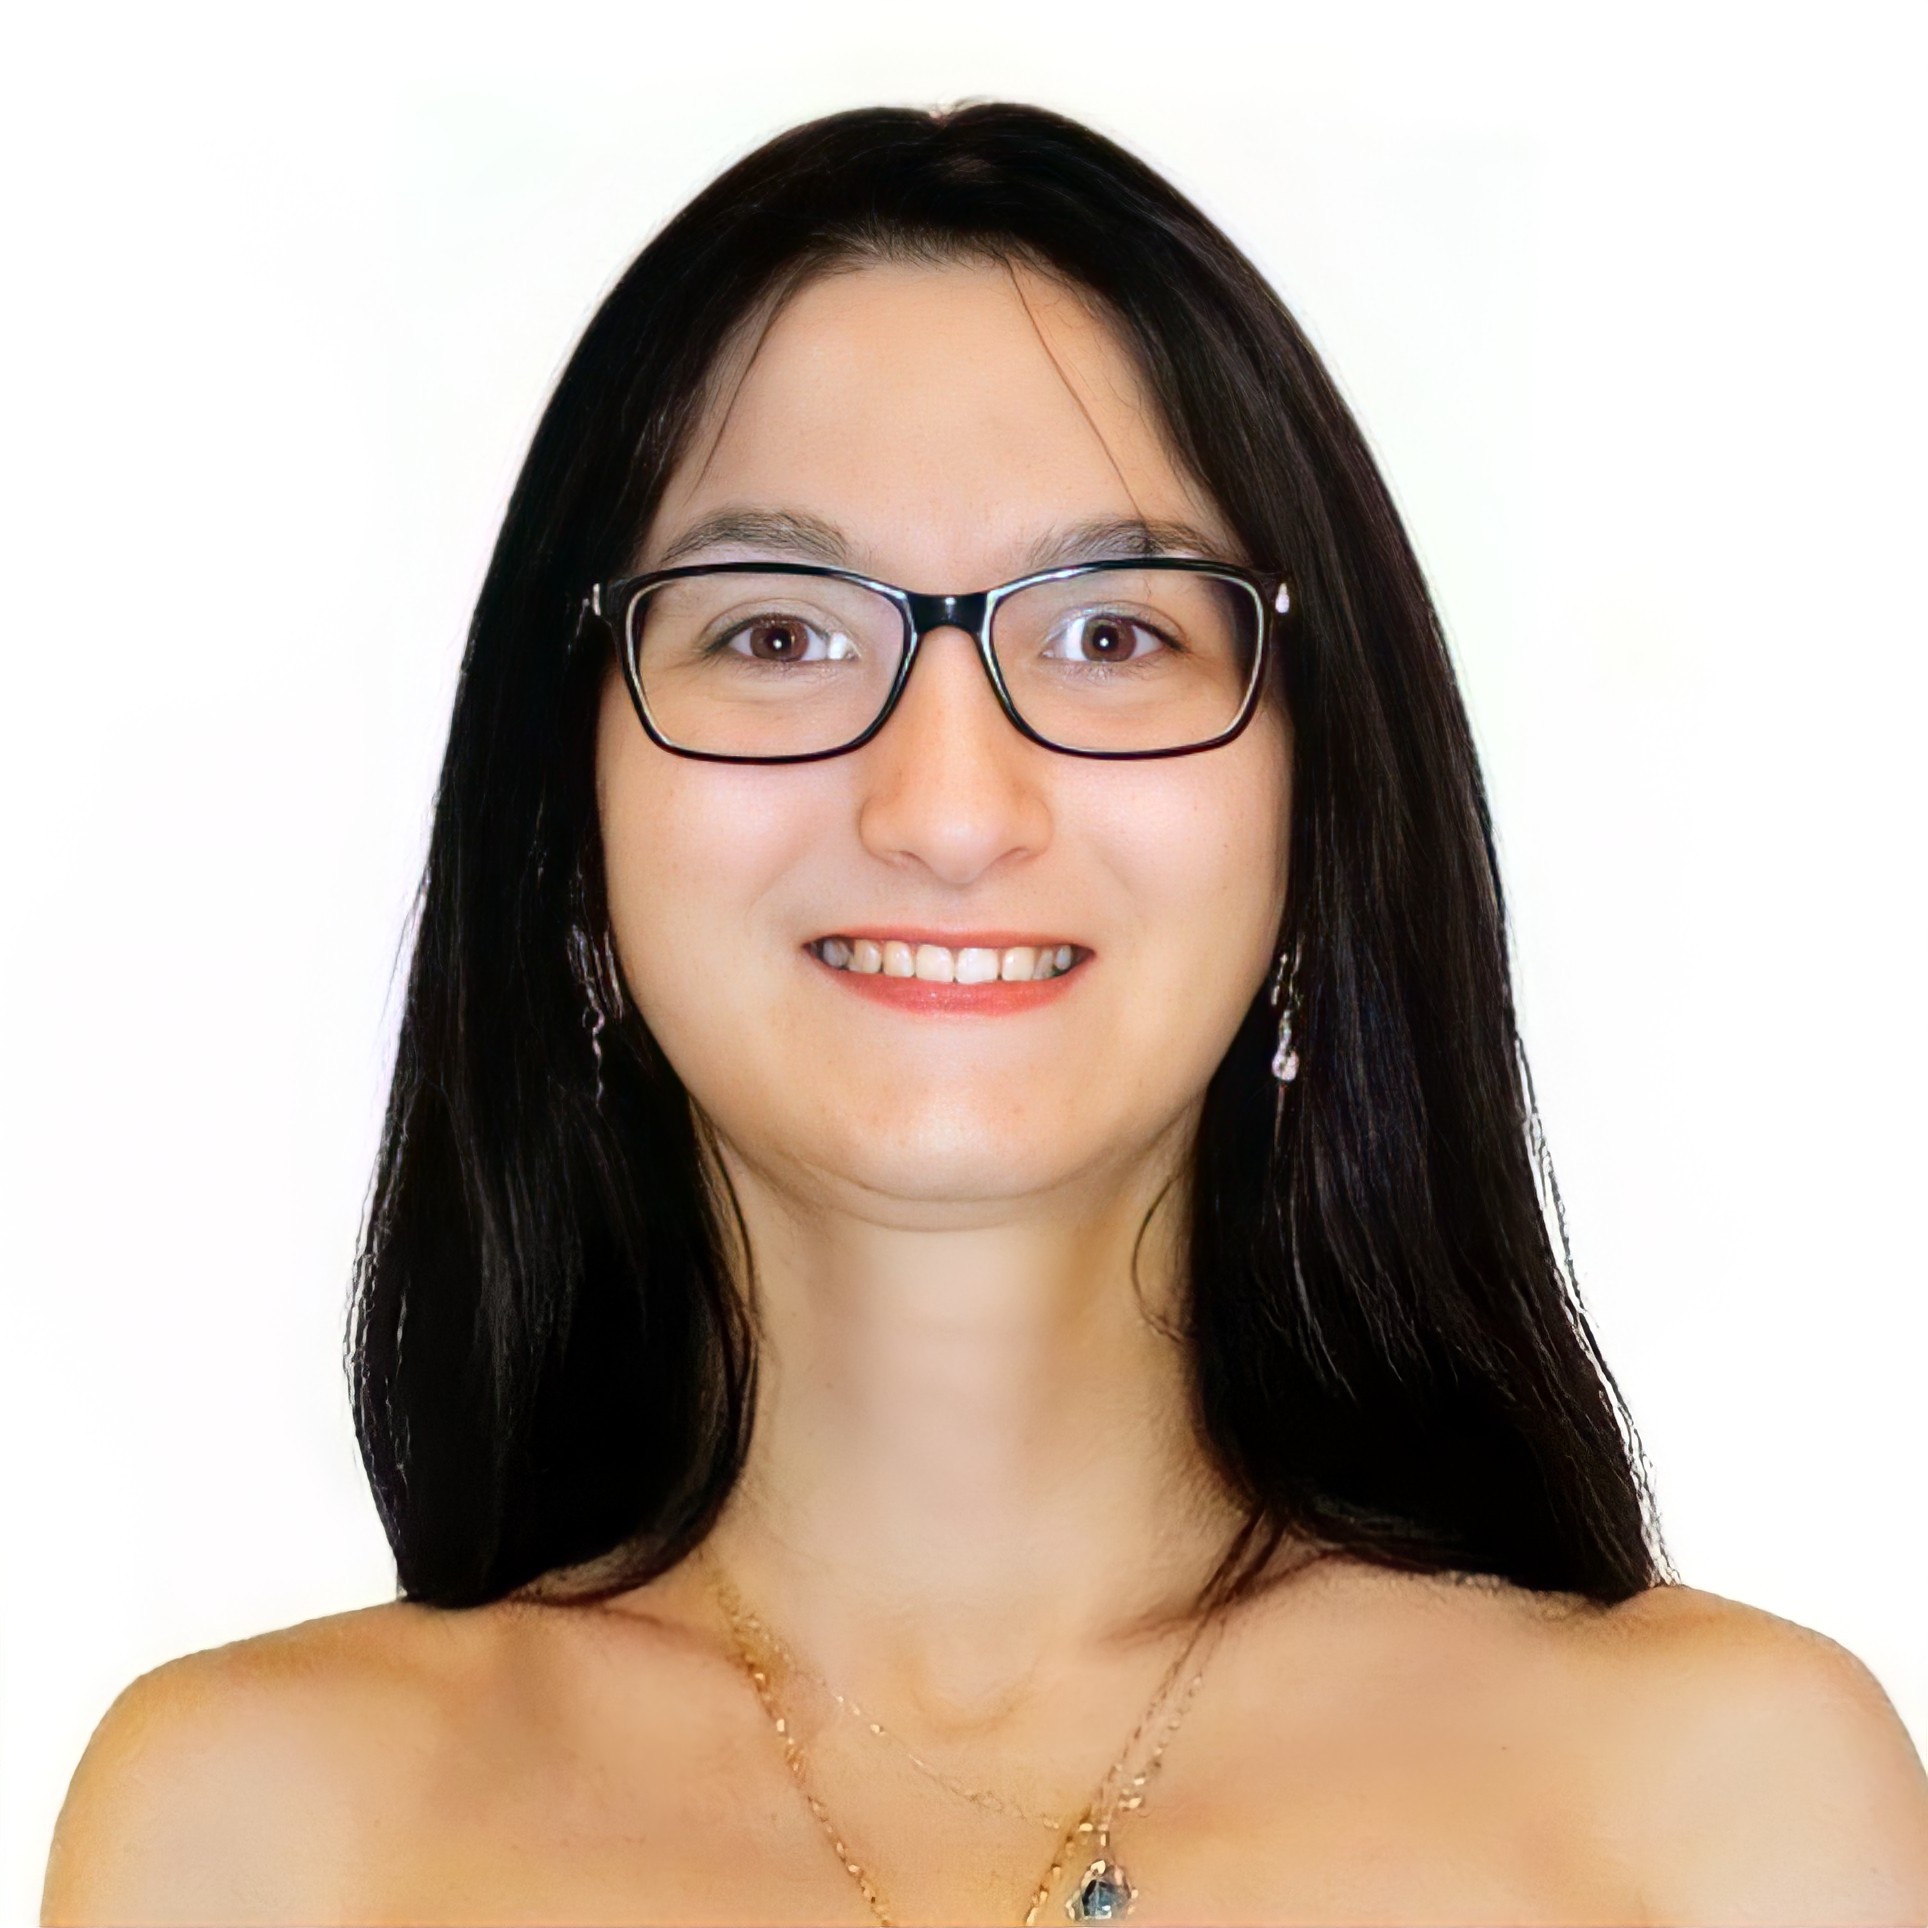
smile, forehead, nose, hair, glasses, cheek, skin, head, lip, chin, vision care, eyebrow, eye, lipstick, eyelash, mouth, human body, neck, eyewear, jaw, gesture, iris, happy, chest, black hair, layered hair, makeover, Step cutting, beauty, long hair, jewellery, trunk, throat, brown hair, fashion accessory, hair care, bangs, hair coloring, abdomen, portrait photography, fashion model, portrait, peach, cosmetics, photo shoot